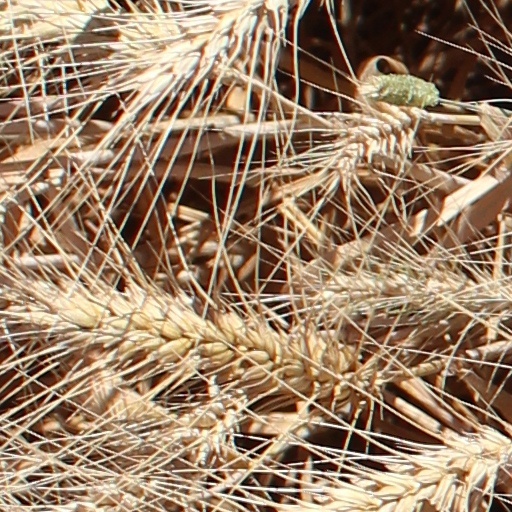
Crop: wheat